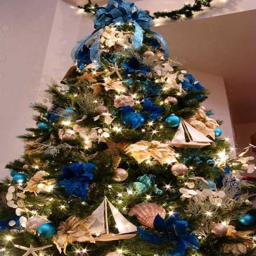
blue and golden white christmas tree , its a modern colour scheme using the traditional snowy colours of winter .